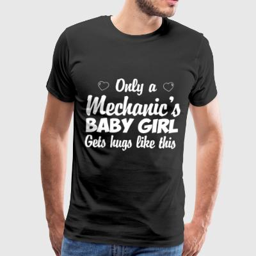
only a mechanic s baby girl gets hugs likegarment